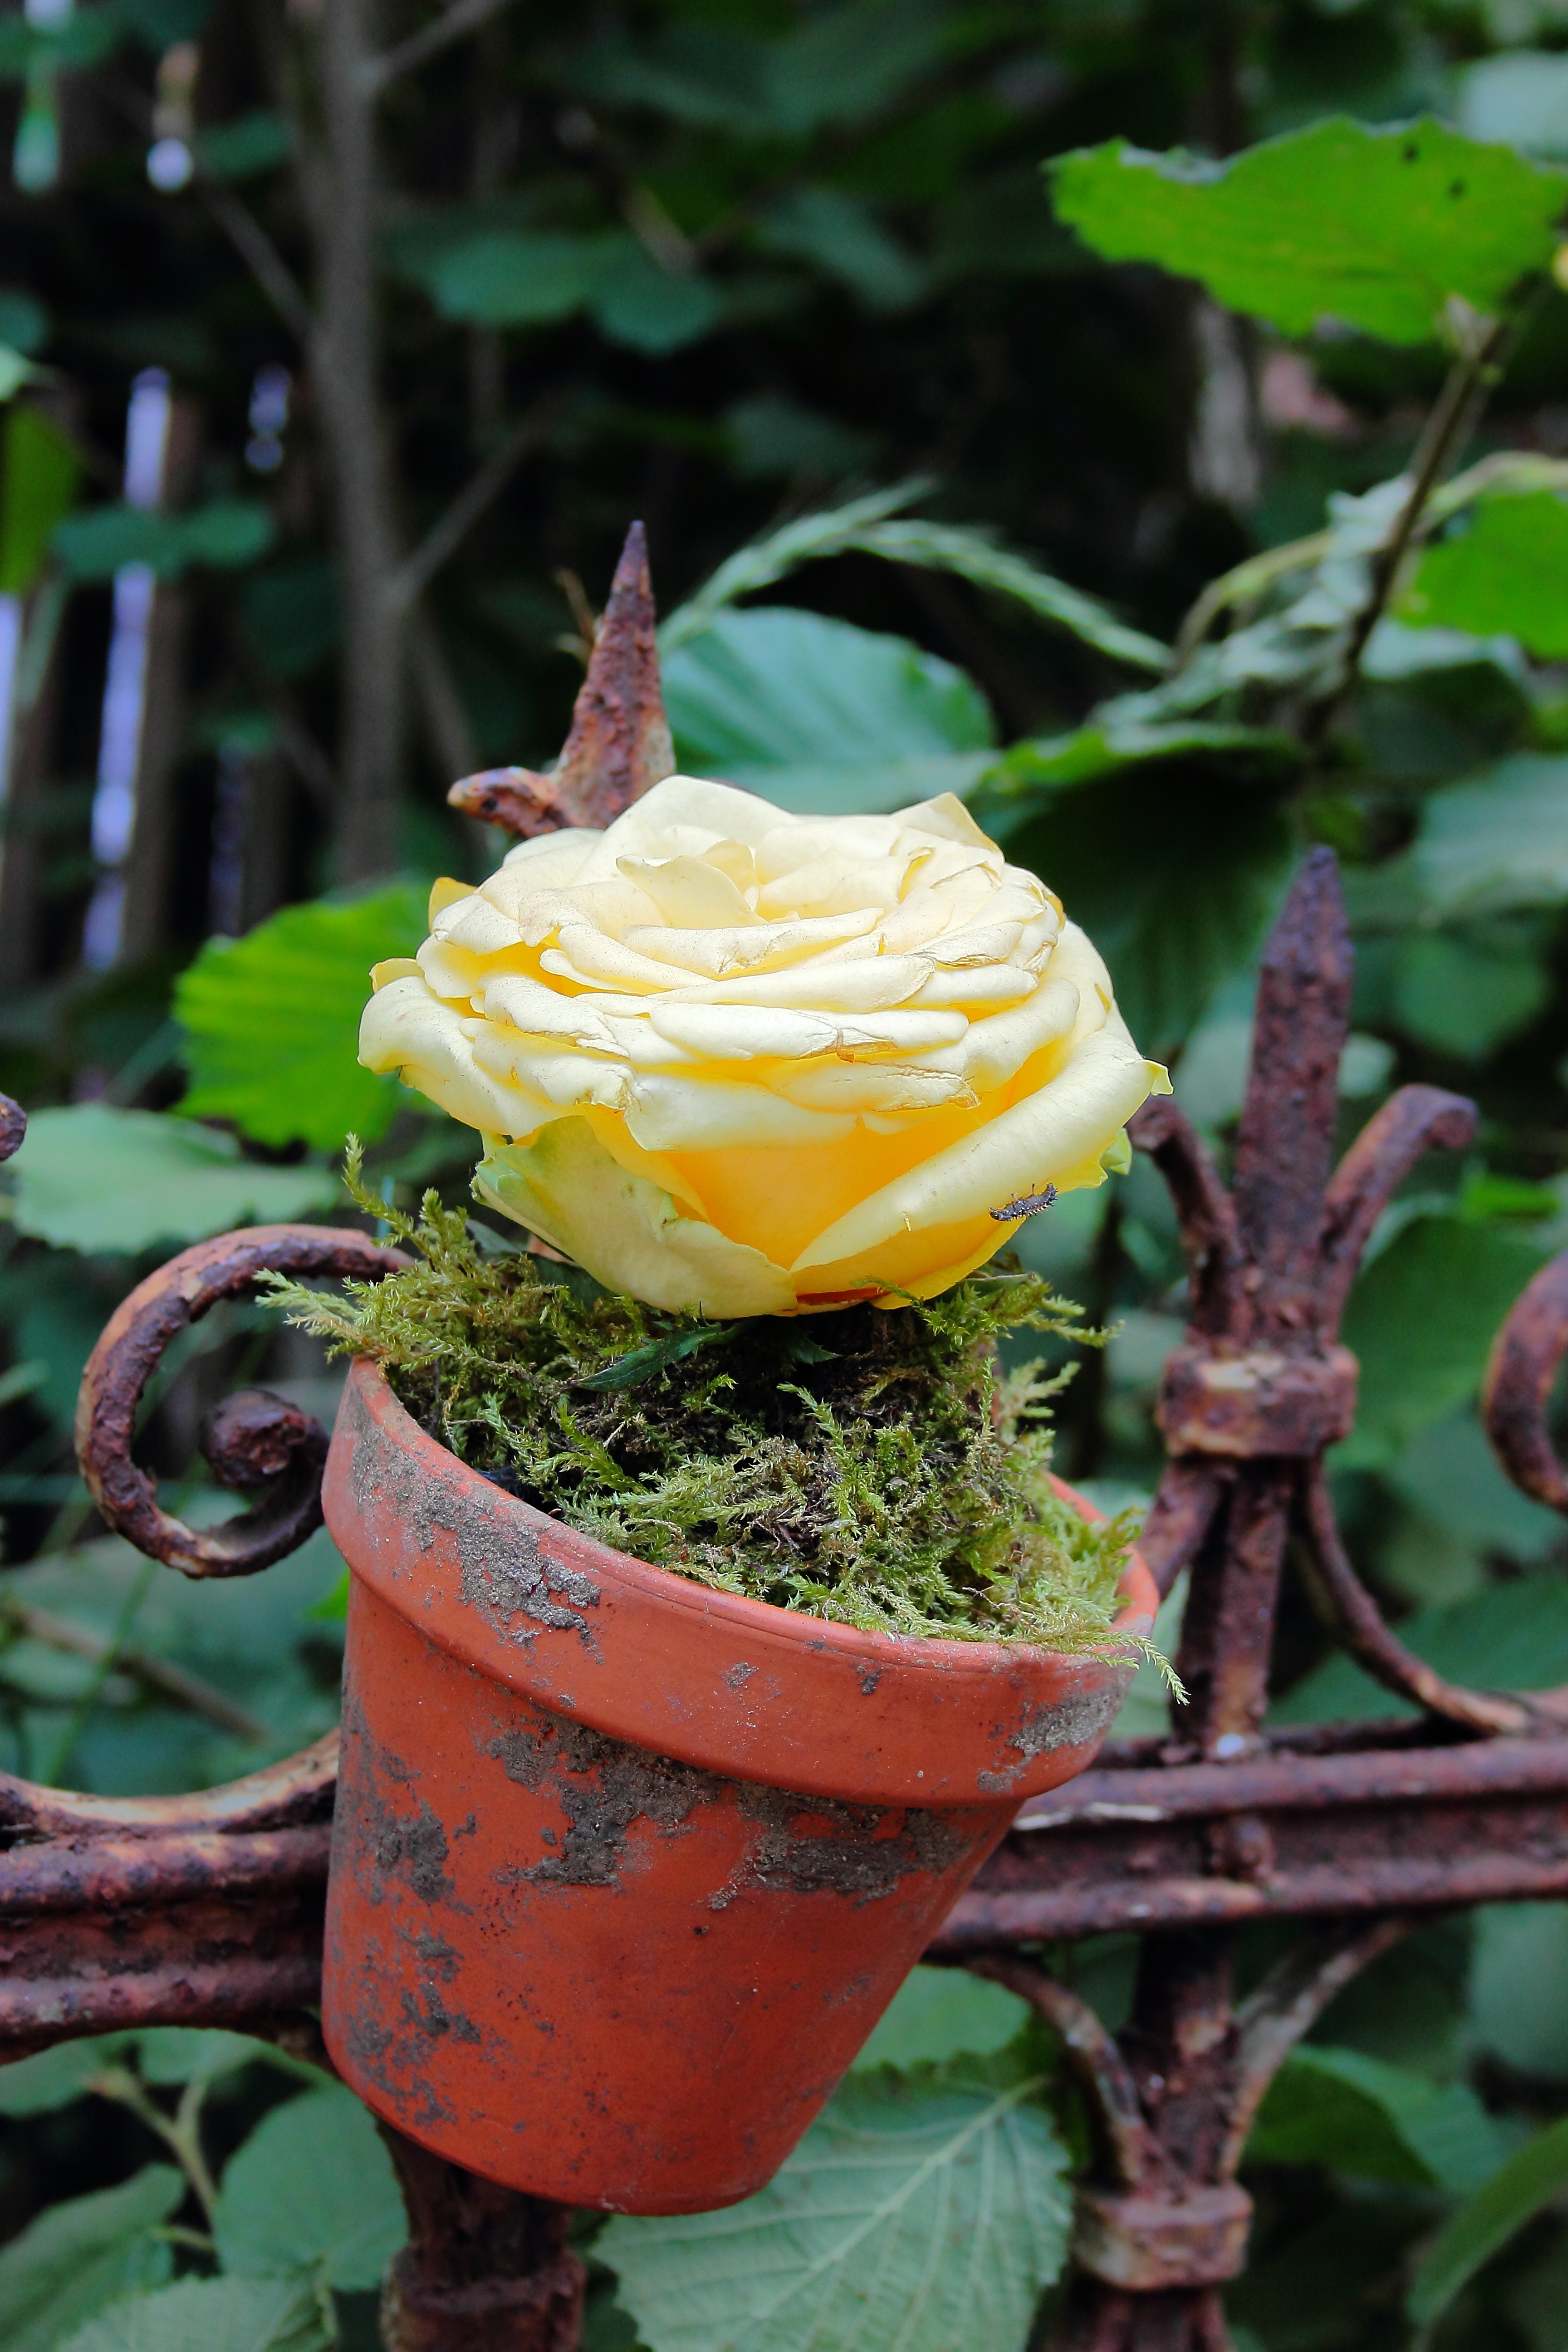
blossom, fence, plant, leaf, flower, bloom, rustic, rose, decoration, food, green, produce, romantic, botany, yellow, garden, flora, flowerpot, macro photography, eye catcher, flowering plant, country house style, land plant